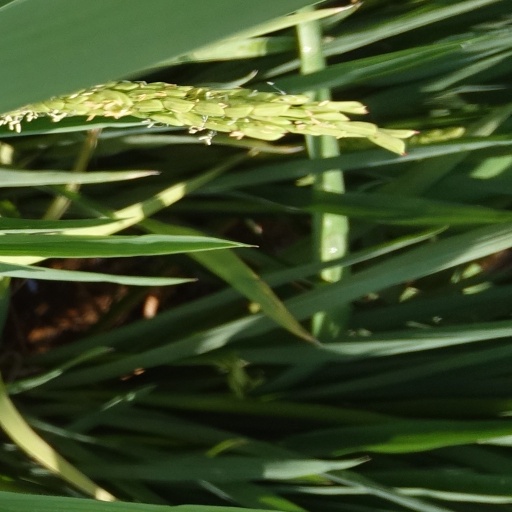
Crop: rice